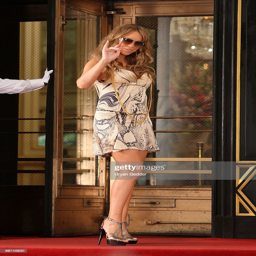
pop artist appears on set .